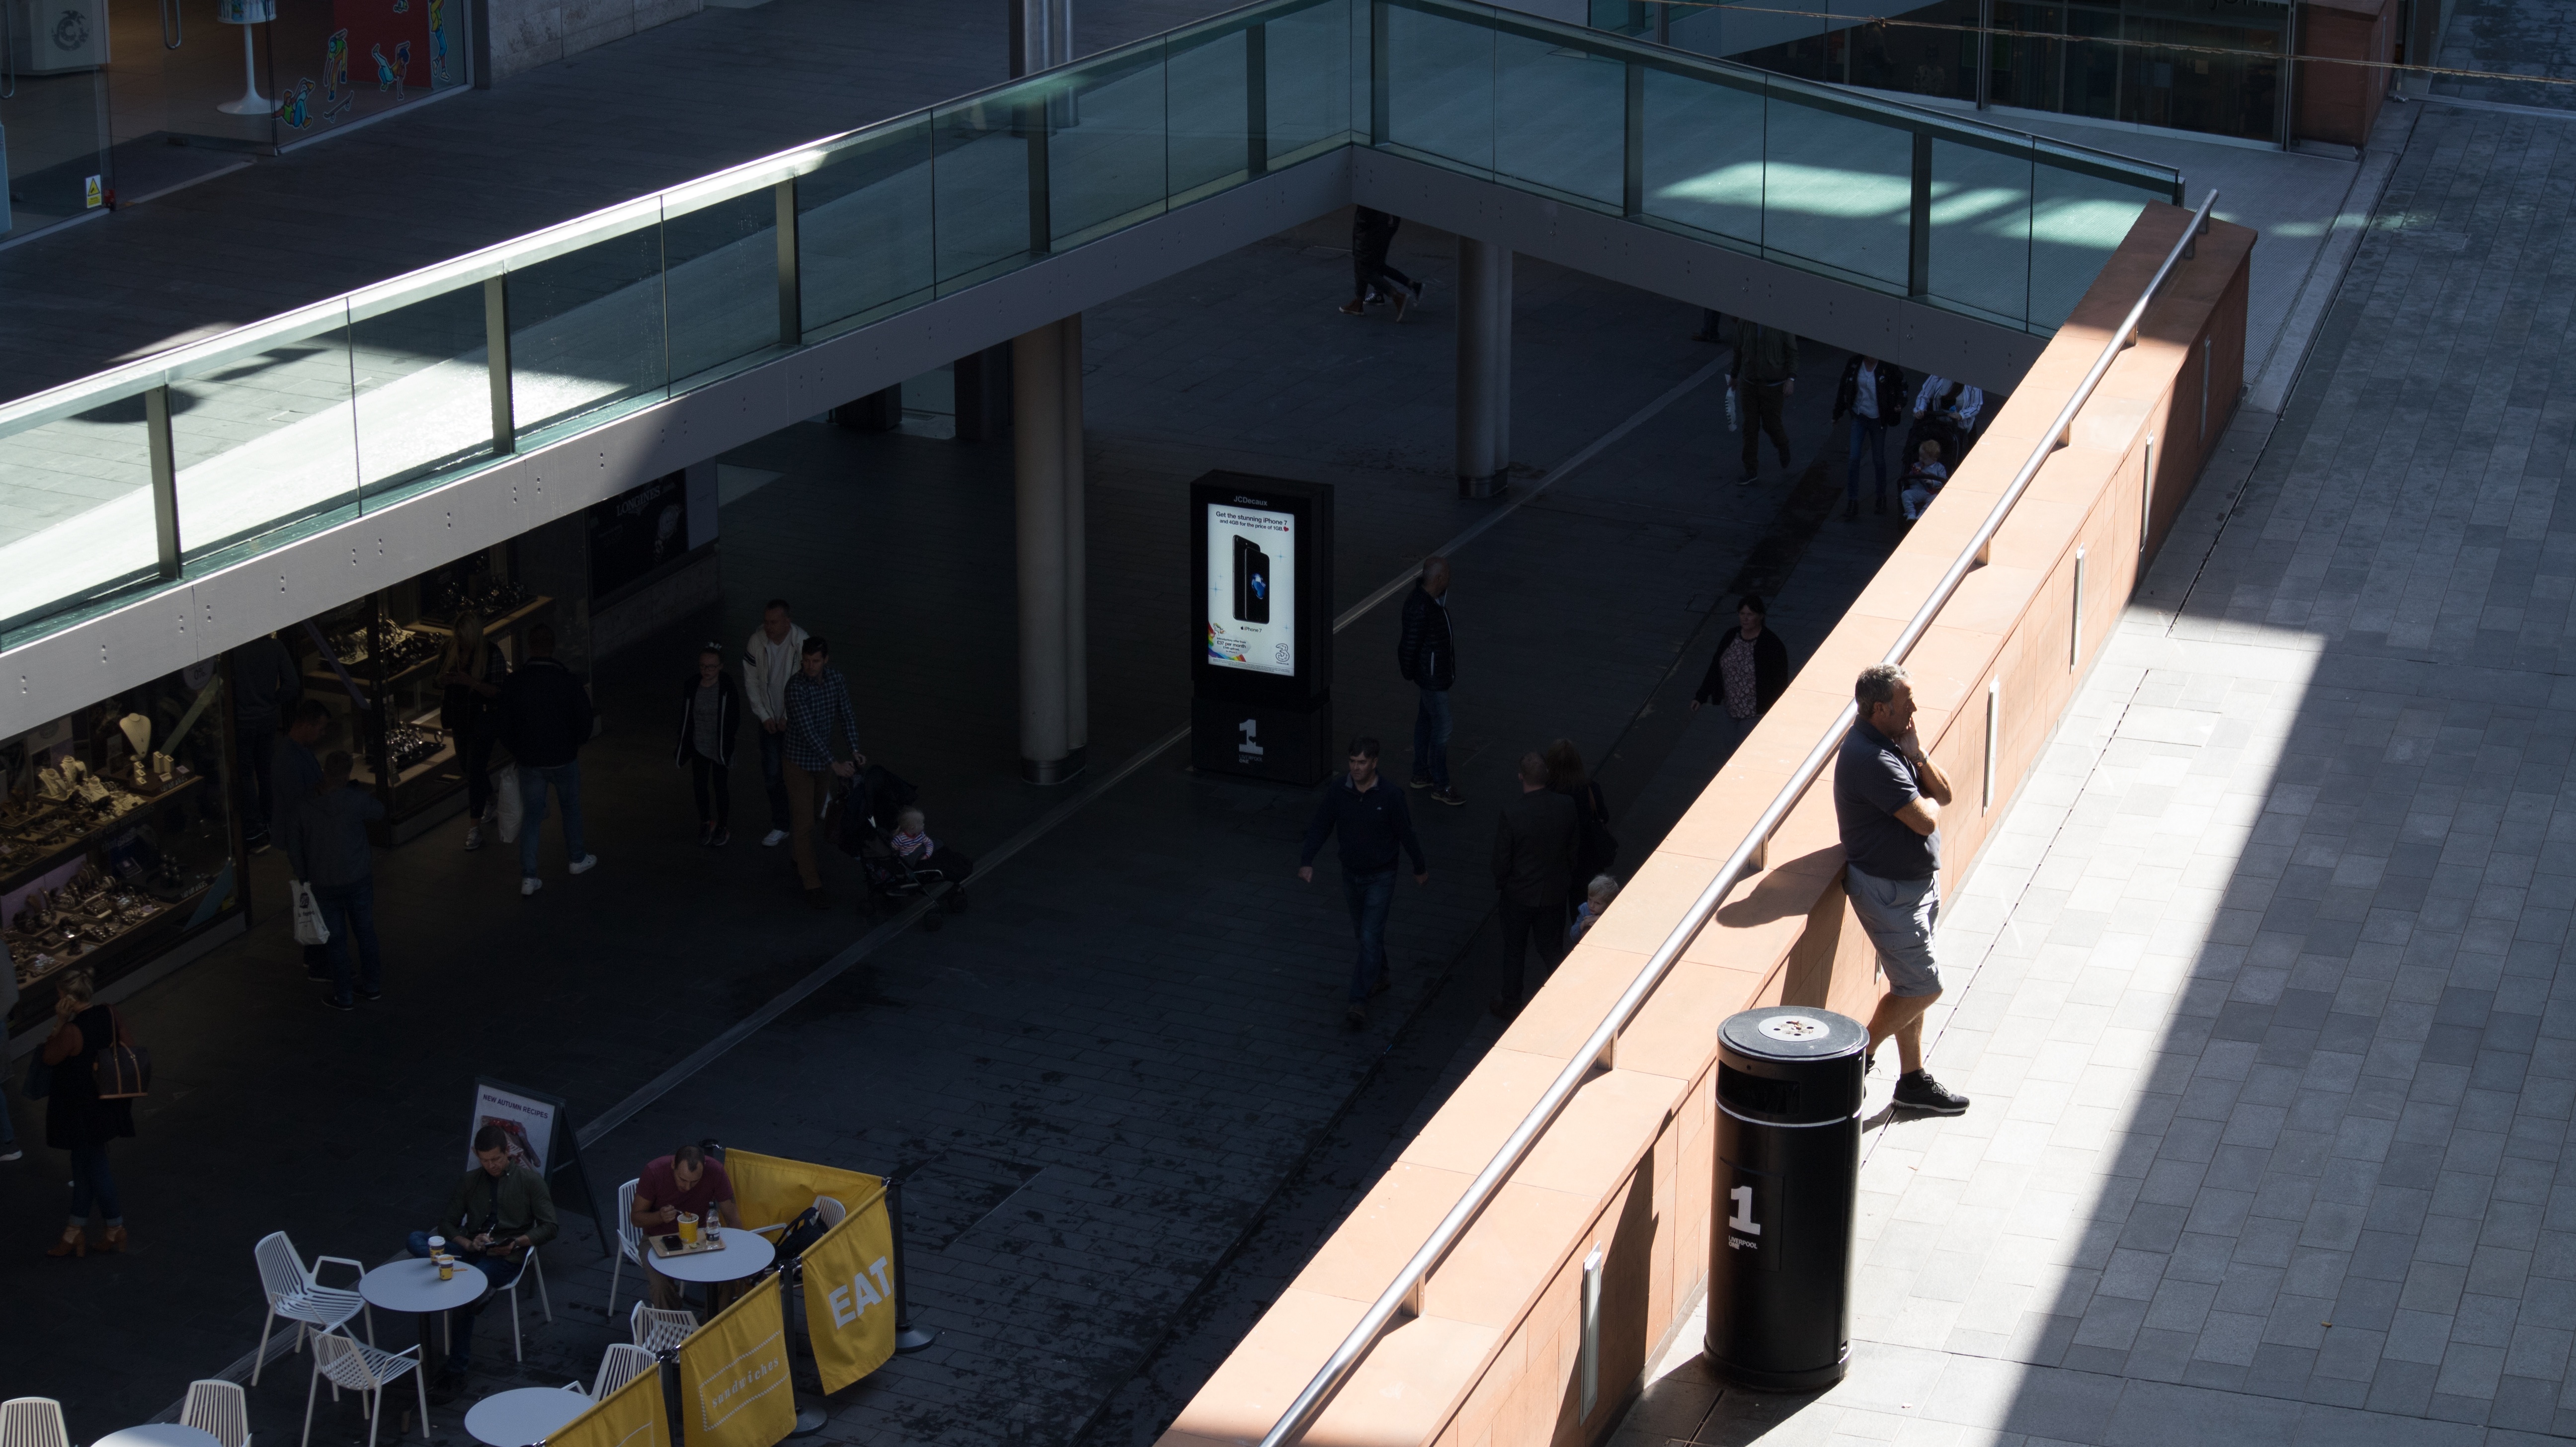
architecture, house, design, tourist attraction